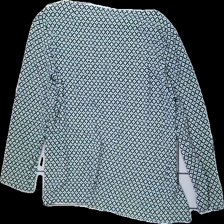
View: back
Type: Blouse
Category: Ladies
Brand: Zara
Colors: White, Black
Material: 100% Viscose
Pattern: Other
Cut: Regular, C-collar
Size: M
Season: All
Price range: 50-100
Recommended usage: Reuse
Description: Black and white blouse with pattern